Planzet

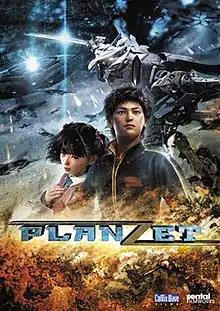
Japanese movie poster

In 2047, an unknown, alien life-form, codenamed FOS, attacks Earth, destroying the world's major cities in one fell swoop. The survivors unite to fight back, and three years later they erect a world shield, the Diffuser, to stop further invasions. Now in 2053, a last, desperate counterattack is being mounted against the FOS. Taishi Akejima, a soldier in the Planetary Defense Forces Alliance, would like nothing better than a shot at the aliens responsible for his father's death six years ago. However, the new offensive requires a powerful weapon to be deployed and the Diffuser to be disabled, leaving the entire planet terribly vulnerable once more. Will humanity regain the stars or lose everything in the final, ultimate gamble?